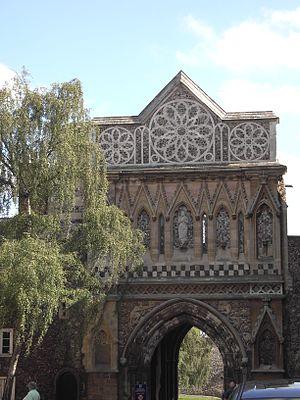
En architecture, l’appareil anglais est un remplage consistant en une combinaison décorative de silex et de parpaings. Lorsque les parpaings forment le bossage d'un appareil en silex, le terme utilisé en anglais est proudwork.